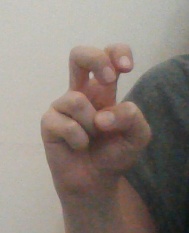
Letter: toot